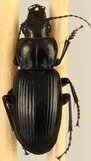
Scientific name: Pterostichus melanarius melanarius
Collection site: Steigerwaldt-Chequamegon NEON (STEI), plot STEI_001